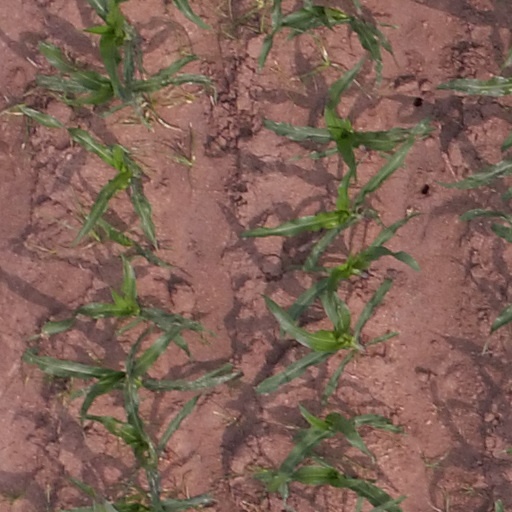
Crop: maize; corn